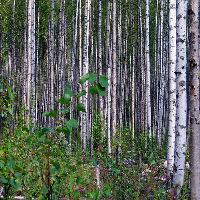
Weather: cloudy or overcast